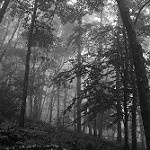
Label: B & W